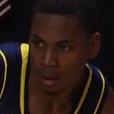
Age: 18